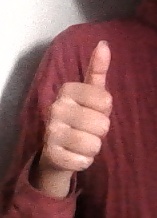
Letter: aleff